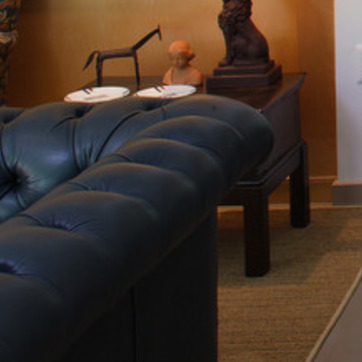
Material: leather